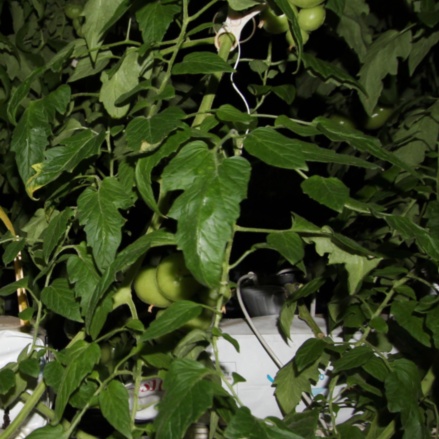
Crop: tomato